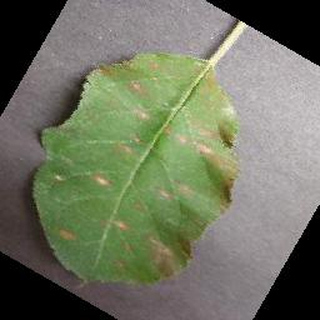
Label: apple_cedar_apple_rust